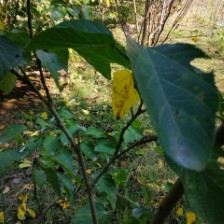
Variety: WhiteKing